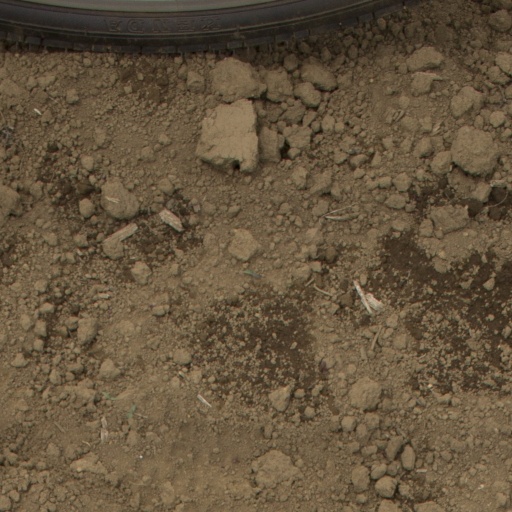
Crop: Jerusalem artichoke